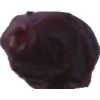
Label: dates